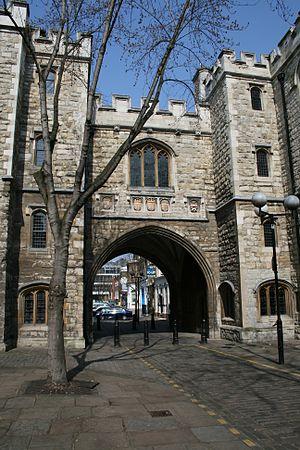
Clerkenwell est un quartier du borough londonien d'Islington. Son code postal est EC1.
St John's Gate, dans le quartier de Clerkenwell à Londres, est l'un des rares vestiges tangibles du passé monastique de Clerkenwell. Il a été construit en 1504 par le prieur Thomas Docwra comme entrée sud de l'enceinte intérieure du prieuré de Clerkenwell, le prieuré des Chevaliers de Saint-Jean.